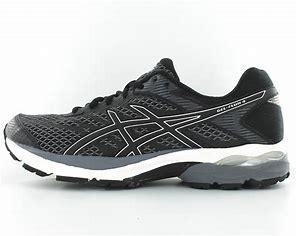
Brand: Asics
Model: Gel Flux 4